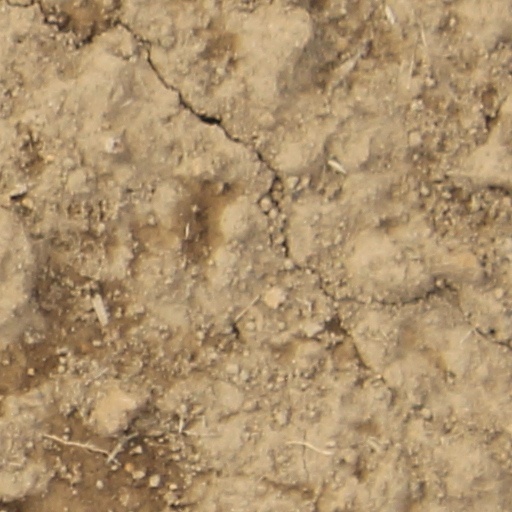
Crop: wheat